Milt Harradence

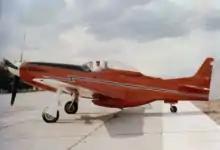
Milt Harradence in his ex-RCAF Mustang

While ferrying surplus Mustangs from the old RCAF Station Macleod, Harradence and Garrison noted a number of Lancaster bombers heading into the melting pot. Garrison purchased Lancaster FM-136 in 1960 and ferried it to Calgary where, with the help of Milt Harradence and Arthur R. Smith DFC, MP, created the Lancaster Memorial Fund. The Lancaster is a permanent display in Calgary as a memorial to those who served with the British Commonwealth Air Training Plan, during World War Two. Harradence and Smith received their pilot training under this scheme. Smith flew Lancasters.